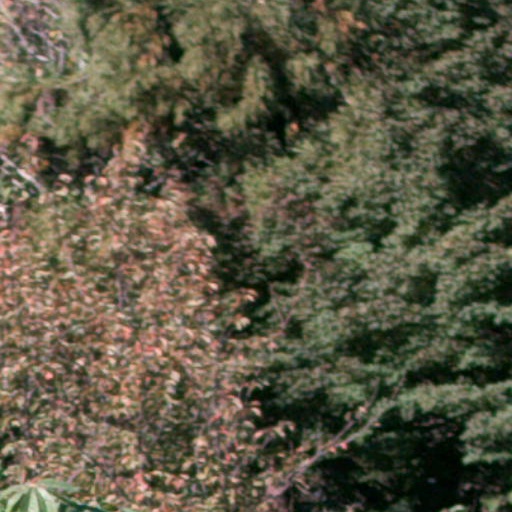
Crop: cassava